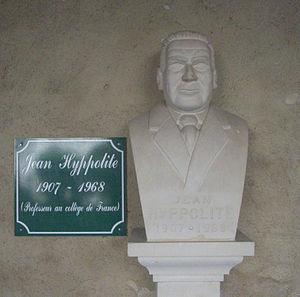
Buste de Jean Hyppolite au Cloitre des Carmes, Jonzac, France. Cour intérieure.